Gholam-Ali Haddad-Adel

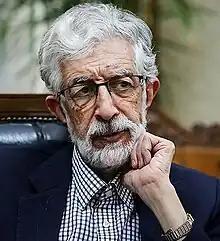
Haddad-Adel in 2023

Gholam-Ali Haddad-Adel (born 9 May 1945) is an Iranian conservative and principlist politician and former chairman of the Parliament. He is currently member of the Expediency Discernment Council.